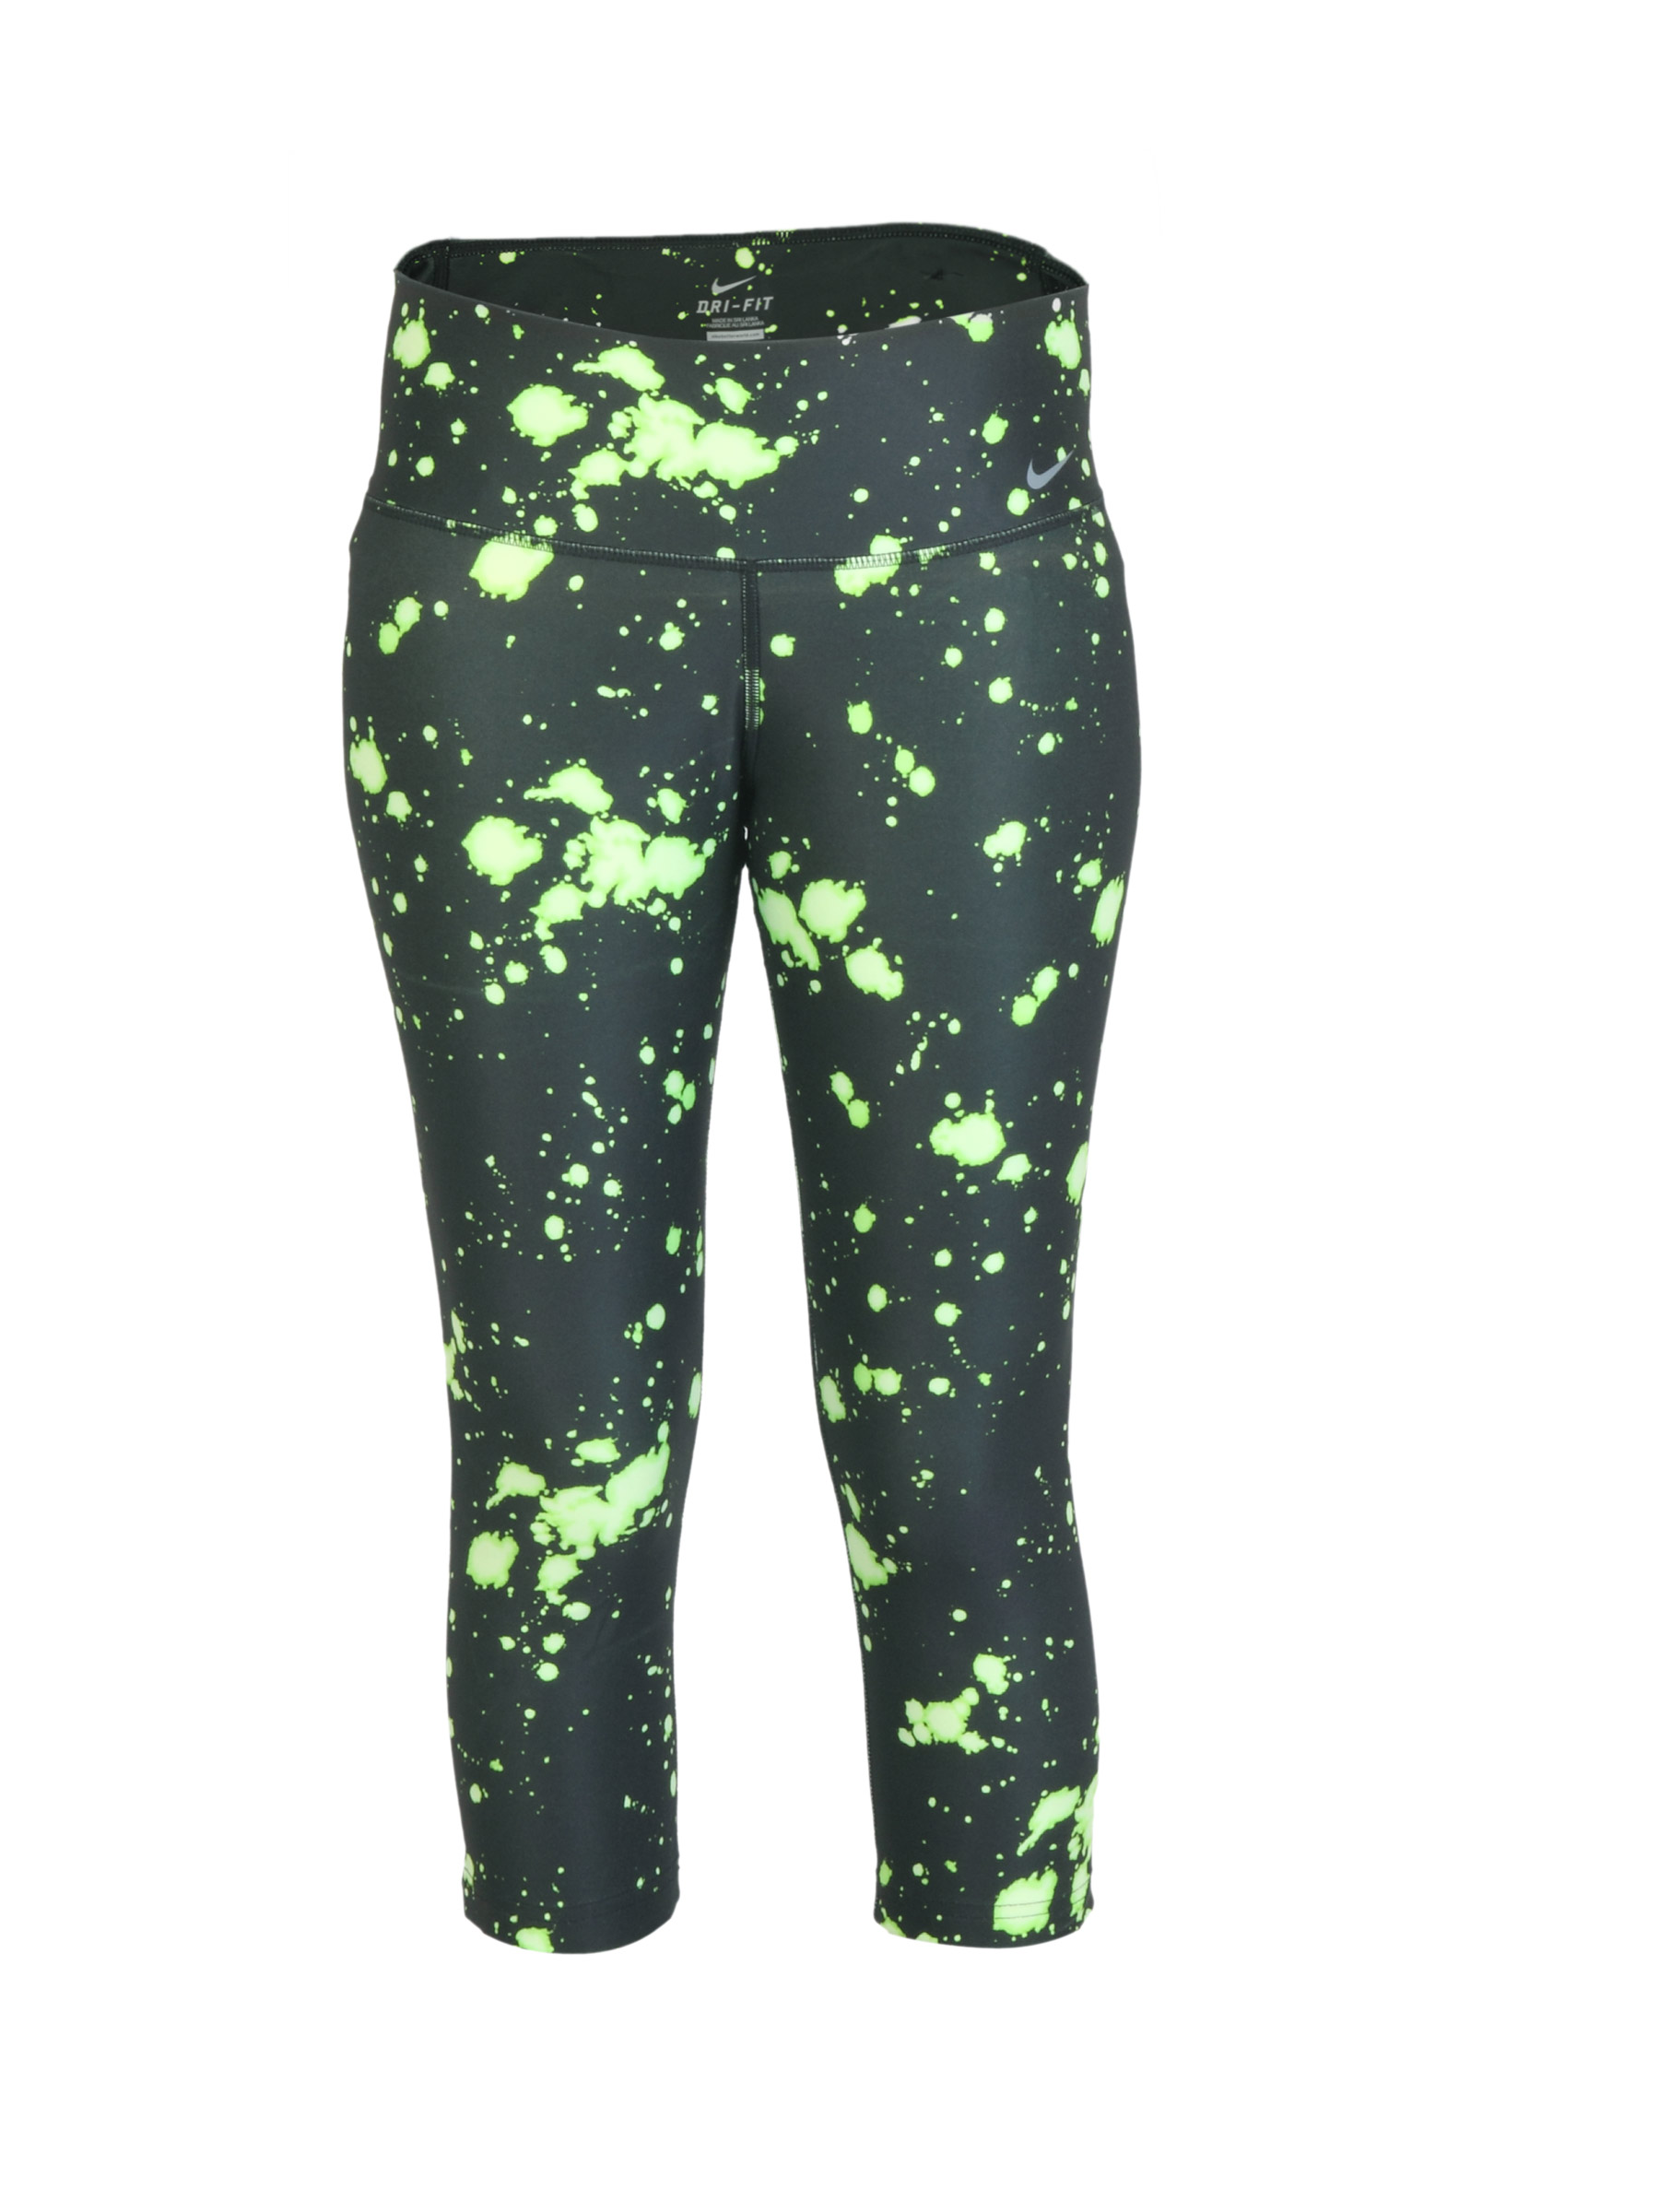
Nike Women Training Green Capris
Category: Apparel / Bottomwear / Capris
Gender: Women
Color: Black
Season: Summer 2012
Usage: Sports